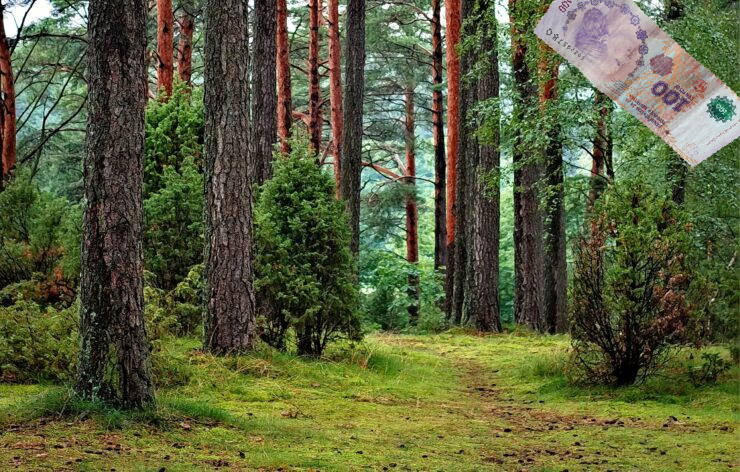
Denominación: 100